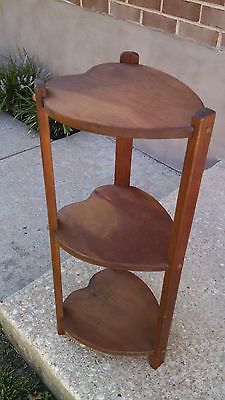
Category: table